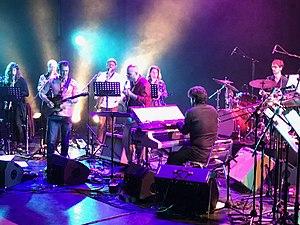
Concert d'avril 2019 au théâtre de Fontblanche, Vitrolles (France), pour le spectacle Dancing in your Head(s)
L'Orchestre national de jazz est un orchestre de jazz français créé en 1986 à l'initiative de Jack Lang, alors ministre de la Culture.